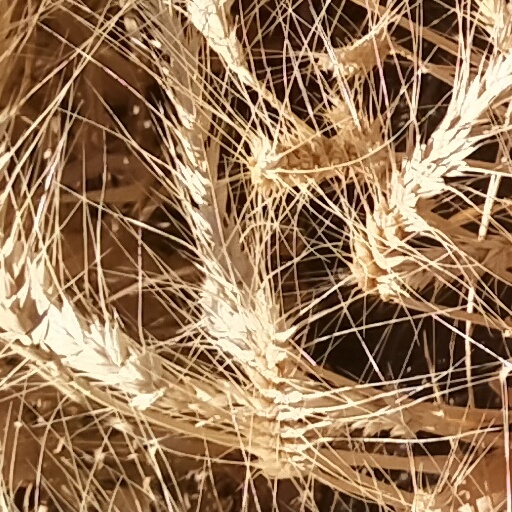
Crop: wheat